Answer in natural language. Is gray colour sofa behind brown wooden chair with seagreen cushion? Choose between the following options: yes or no
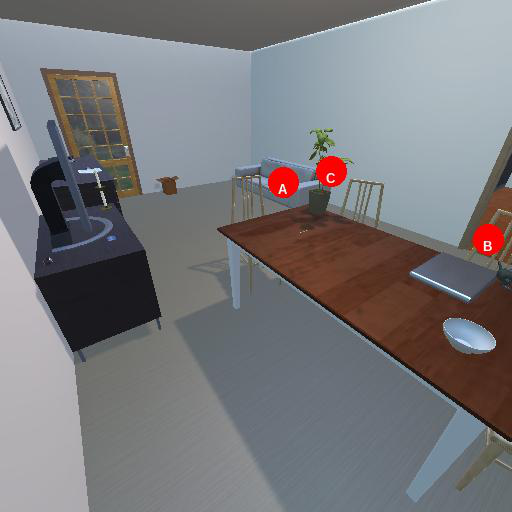
<answer>yes</answer>